Henry VI, Part 3

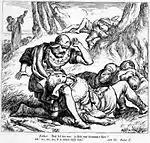
H.C. Selous' illustration of the father and son tragedy in Act 2, Scene 5; from "The Plays of William Shakespeare: The Historical Plays", edited by Charles Cowden Clarke and Mary Cowden Clarke (1830)

Clifford subverts all notions of morality and chivalry in his dogged pursuit of revenge, determined to visit onto the House of York the same type of suffering as it delivered onto him with the death of his father. This culminates during the torture of York in Act 1, Scene 4. Only moments after capturing York, Clifford wants to execute him immediately, but is prevented from doing so by Margaret, who wishes to talk to, and taunt, York prior to killing him. When Margaret tells York that he will die soon, Clifford quickly points out, "That is my office, for my father's sake" (l.109). Clifford remains relatively silent throughout most of the scene, speaking only immediately prior to his stabbing of York, and again, citing revenge as foremost in his mind; "Here's for my oath, here's for my father's death" (l.175).